List of Pororo the Little Penguin characters

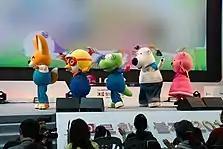
Left to right: Eddy, Pororo, Crong, Poby, and Loopy

The following is a list of fictional characters from the South Korean animated children's television series Pororo the Little Penguin.